Boonah War Memorial

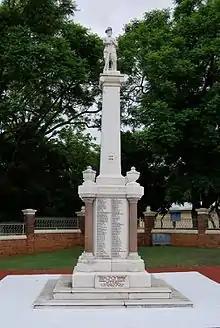
Boonah War Memorial, 2008

The First World War Memorial is situated in a Memorial Park in Boonah, addressing the intersection of Park and Yeates Streets. The park is enclosed by a substantial brick and wrought iron fence with concrete dressings painted white. Wrought iron gates are located at the front and rear corners and are flanked by white painted pillars with ball finials. All wrought iron has been painted silver. The park is laid out formally on a diagonal axis running from the intersection of Park and Yeates Streets to the opposite corner. A central red painted concrete path with white painted concrete kerbing leads to the memorial which is surrounded by symmetrical tiered garden beds, also kerbed. The memorial is flanked by two war trophies and a flagstaff is located on the south western side. The larger trophy, a German FK96 n.A. field gun, was bought by the townspeople in 1921 after they had rejected the Queensland War Trophy Committee's earlier offer of two captured German machine guns. Significantly, Boonah thereby became the only Australian town (or city) ever to have purchased its own Great War trophy gun (albeit, the only privately-owned Great War trophy gun ever to reach these shores).